Jean-Mathieu-Philibert Sérurier

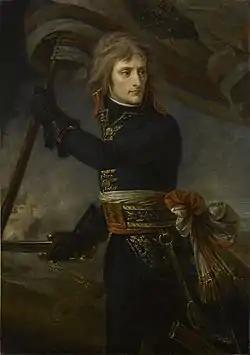
Napoleon Bonaparte

In the Montenotte Campaign, the French won victories at Montenotte, Millesimo and Dego between 11 and 15 April. In the Battle of Ceva Colli's Sardinians repelled Augereau's attack but they retreated to the west when Sérurier's division appeared. Colli detailed Jean-Gaspard Dichat de Toisinge with 8,000 Sardinians and 15 guns to defend San Michele Mondovi against a French attack. On 19 April, Sérurier formed his division into two 3,000-man brigades under Pascal Antoine Fiorella and Jean Joseph Guieu plus a reserve under his personal command. The Corsaglia River was unfordable due to the spring thaw and the French attack soon stalled. However, some of Guieu's skirmishers found an unguarded footbridge and made a lodgement on the west bank. The French captured San Michele but the unpaid, hungry soldiers went on a looting spree. Led by a company of Swiss troops, Colli organized a counterattack which drove Sérurier's division out of the town, though Guieu's brigade maintained its bridgehead. The repulse cost the French about 600 casualties while the Sardinians lost 300.